Protests against responses to the COVID-19 pandemic

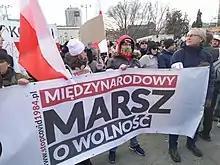
Protest against anti-pandemic measures in Warsaw

Since April 2020, in Germany numerous protests against government policies over the COVID-19 pandemic have been held in several cities.